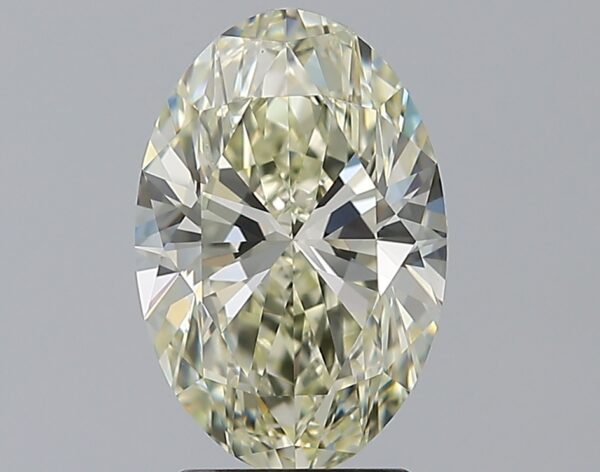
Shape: oval
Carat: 2.5
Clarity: VS2
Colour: N
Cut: EX
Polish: EX
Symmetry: EX
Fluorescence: F
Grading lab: GIA
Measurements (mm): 11.05 x 7.37 x 4.62